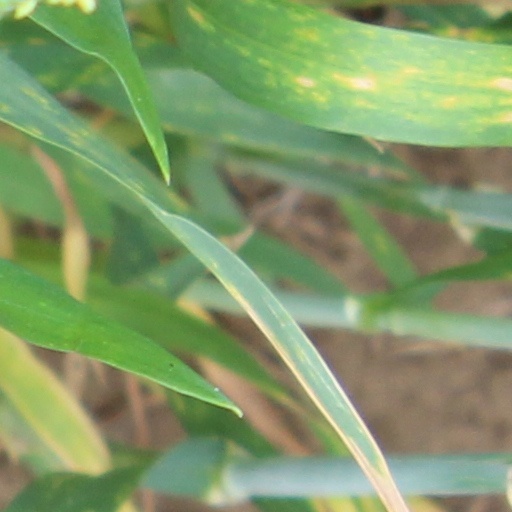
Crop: wheat